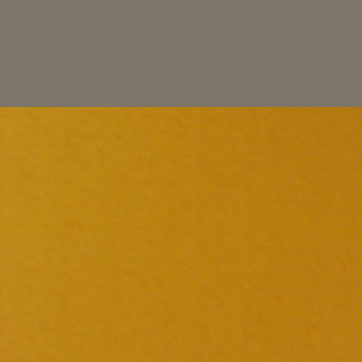
Material: painted